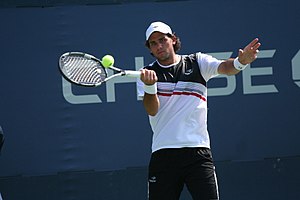
Eduardo Schwank
Eduardo Schwank er en argentinsk tennisspiller, der blev professionel i 2002. Han har, pr. maj 2009, endnu ikke vundet nogen ATP-turneringer. Hans bedste resultat i Grand Slam-sammenhæng kom ved French Open i 2008, hvor han nåede 3. runde.